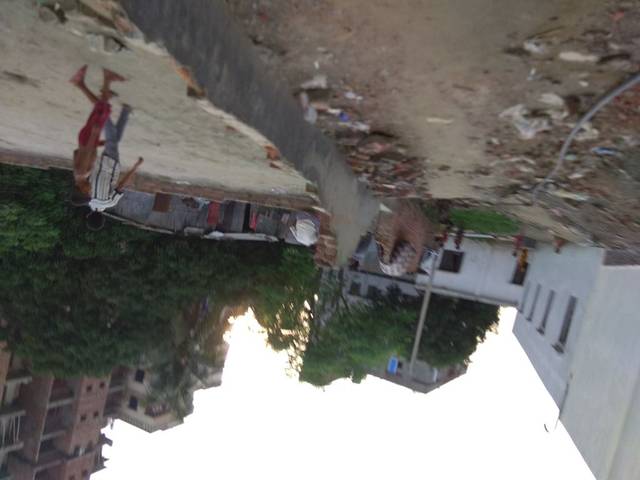
Region: Bangladesh
Coordinates: 23.815, 90.38